Armenians of Kars

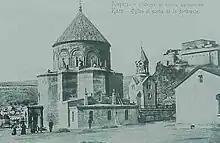
Armenian church in Kars.

Kars is a city in northeastern Turkey that was historically home to a significant Armenian population. Before the Armenian Genocide, which took place during World War I, Kars was a thriving center of Armenian culture, with a large Armenian community living alongside Turks, Kurds, and other ethnic groups.